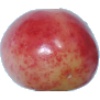
Label: Cherry Rainier 1